John McNaughton (government official)

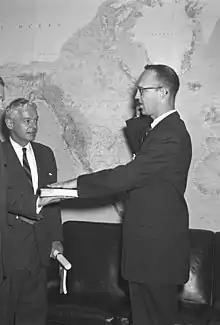
McNaughton (right) taking the oath of office to become Deputy Assistant Secretary of Defense, ISA in 1963

John Theodore McNaughton (November 21, 1921 – July 19, 1967) was an American government official who was United States Assistant Secretary of Defense for International Security Affairs and Robert S. McNamara's closest advisor. He died in a plane crash at age 45, just before he was to become Secretary of the Navy.